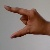
The image shows a hand gesture representing the letter 'Z' in Indian Sign Language.